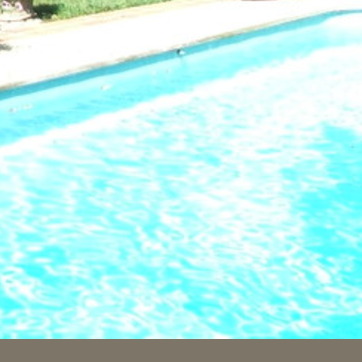
Material: water